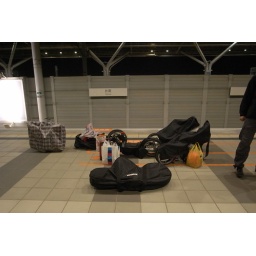
bikes in bags at platfrom